389th Strategic Missile Wing

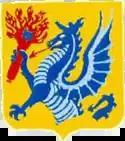
unofficial 389th Bombardment Group emblem

The wing was first activated as the 389th Bombardment Group (Heavy) on 19 December 1942 at Davis–Monthan Field, Arizona with the 564th, 565th, 566th and 567th Bombardment Squadrons assigned. The group prepared for duty overseas with Consolidated B-24 Liberators.